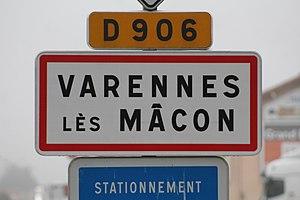
Panneau d'entrée dans Varennes-lès-Mâcon.
Varennes-lès-Mâcon est une commune française située dans le département de Saône-et-Loire en région Bourgogne-Franche-Comté.